Carl Fredrik Holmboe

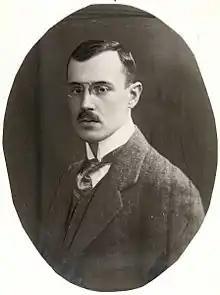
Carl Fredrik Holmboe (ca. 1915-1925)

Carl Fredrik Holmboe (25 August 1882 – 15 January 1960) was a Norwegian engineer and business executive.